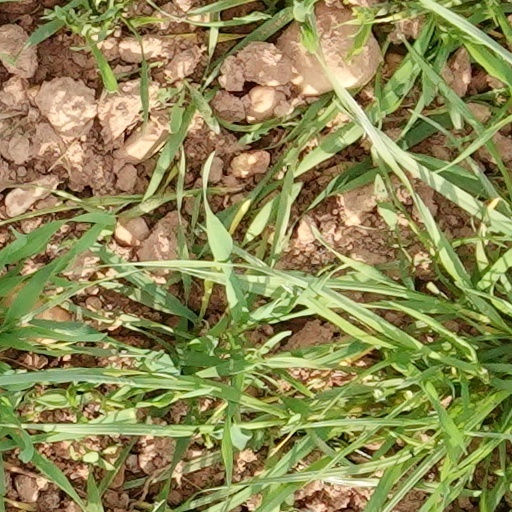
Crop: wheat